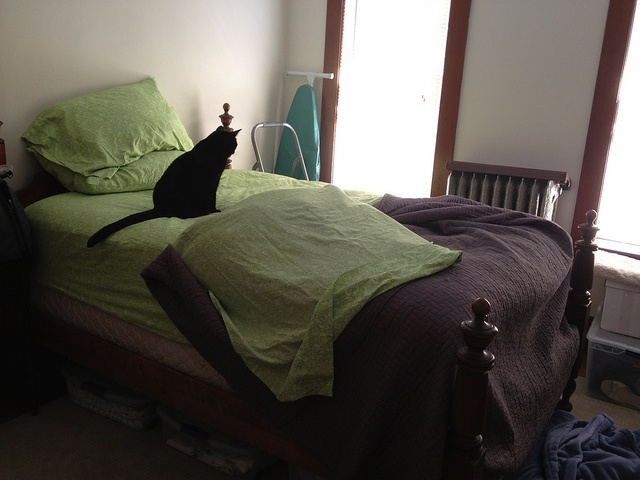
The cat likes to sit on any bed in the house.
The cat is sitting on a bed with two pillows.
A cat is sitting on an unmade bed.
A black cat sitting on top of a bed
The black cat is sitting on the unmade bed.